Yakuza (franchise)

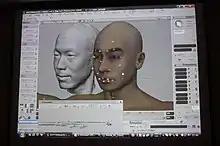
A "Yakuza 3" Event Mode minor character's face being modeled in 3D through Softimage XSI 6.5. During this scan, the actor wore a swim cap to substitute for his character's police peaked cap.

The game's original voice actors are Japanese celebrities who encompass voice actors, singers, "tarento", film or TV series actors, radio or television celebrities. Cabaret girls and alike characters have featured models, gravure idols and adult actresses as voice actresses and likenesses. Since the 2008 spin-off "Ryū ga Gotoku Kenzan!", the game series' main characters have their face modeled in 3D after their voice actors. As in the "Virtua Fighter" series, Western main and minor characters do not speak in Japanese, but rather in English. Minor Chinese and Korean characters also often speak their native tongues.